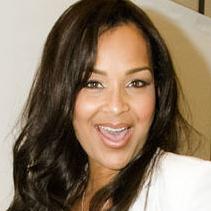
Age: 42